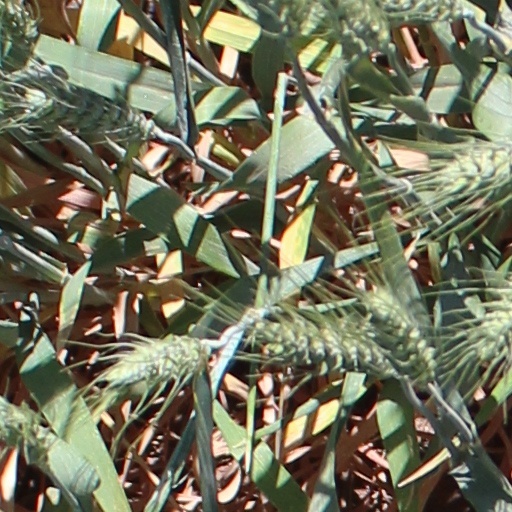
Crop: wheat